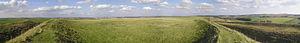
Maiden Castle est une colline fortifiée datant de l'Âge du fer, située à 2,5 km au sud-ouest de Dorchester, dans le comté de Dorset, en Angleterre. Le nom est peut-être une forme moderne désignant une « forteresse inexpugnable », à moins qu'il ne dérive du brittonique mai-dun signifiant « grande colline ».